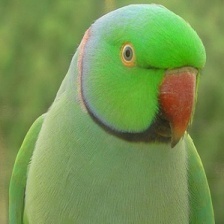
Species: ALEXANDRINE PARAKEET
Scientific name: PSITTACULA EUPATRIA